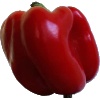
Label: Pepper Red 1